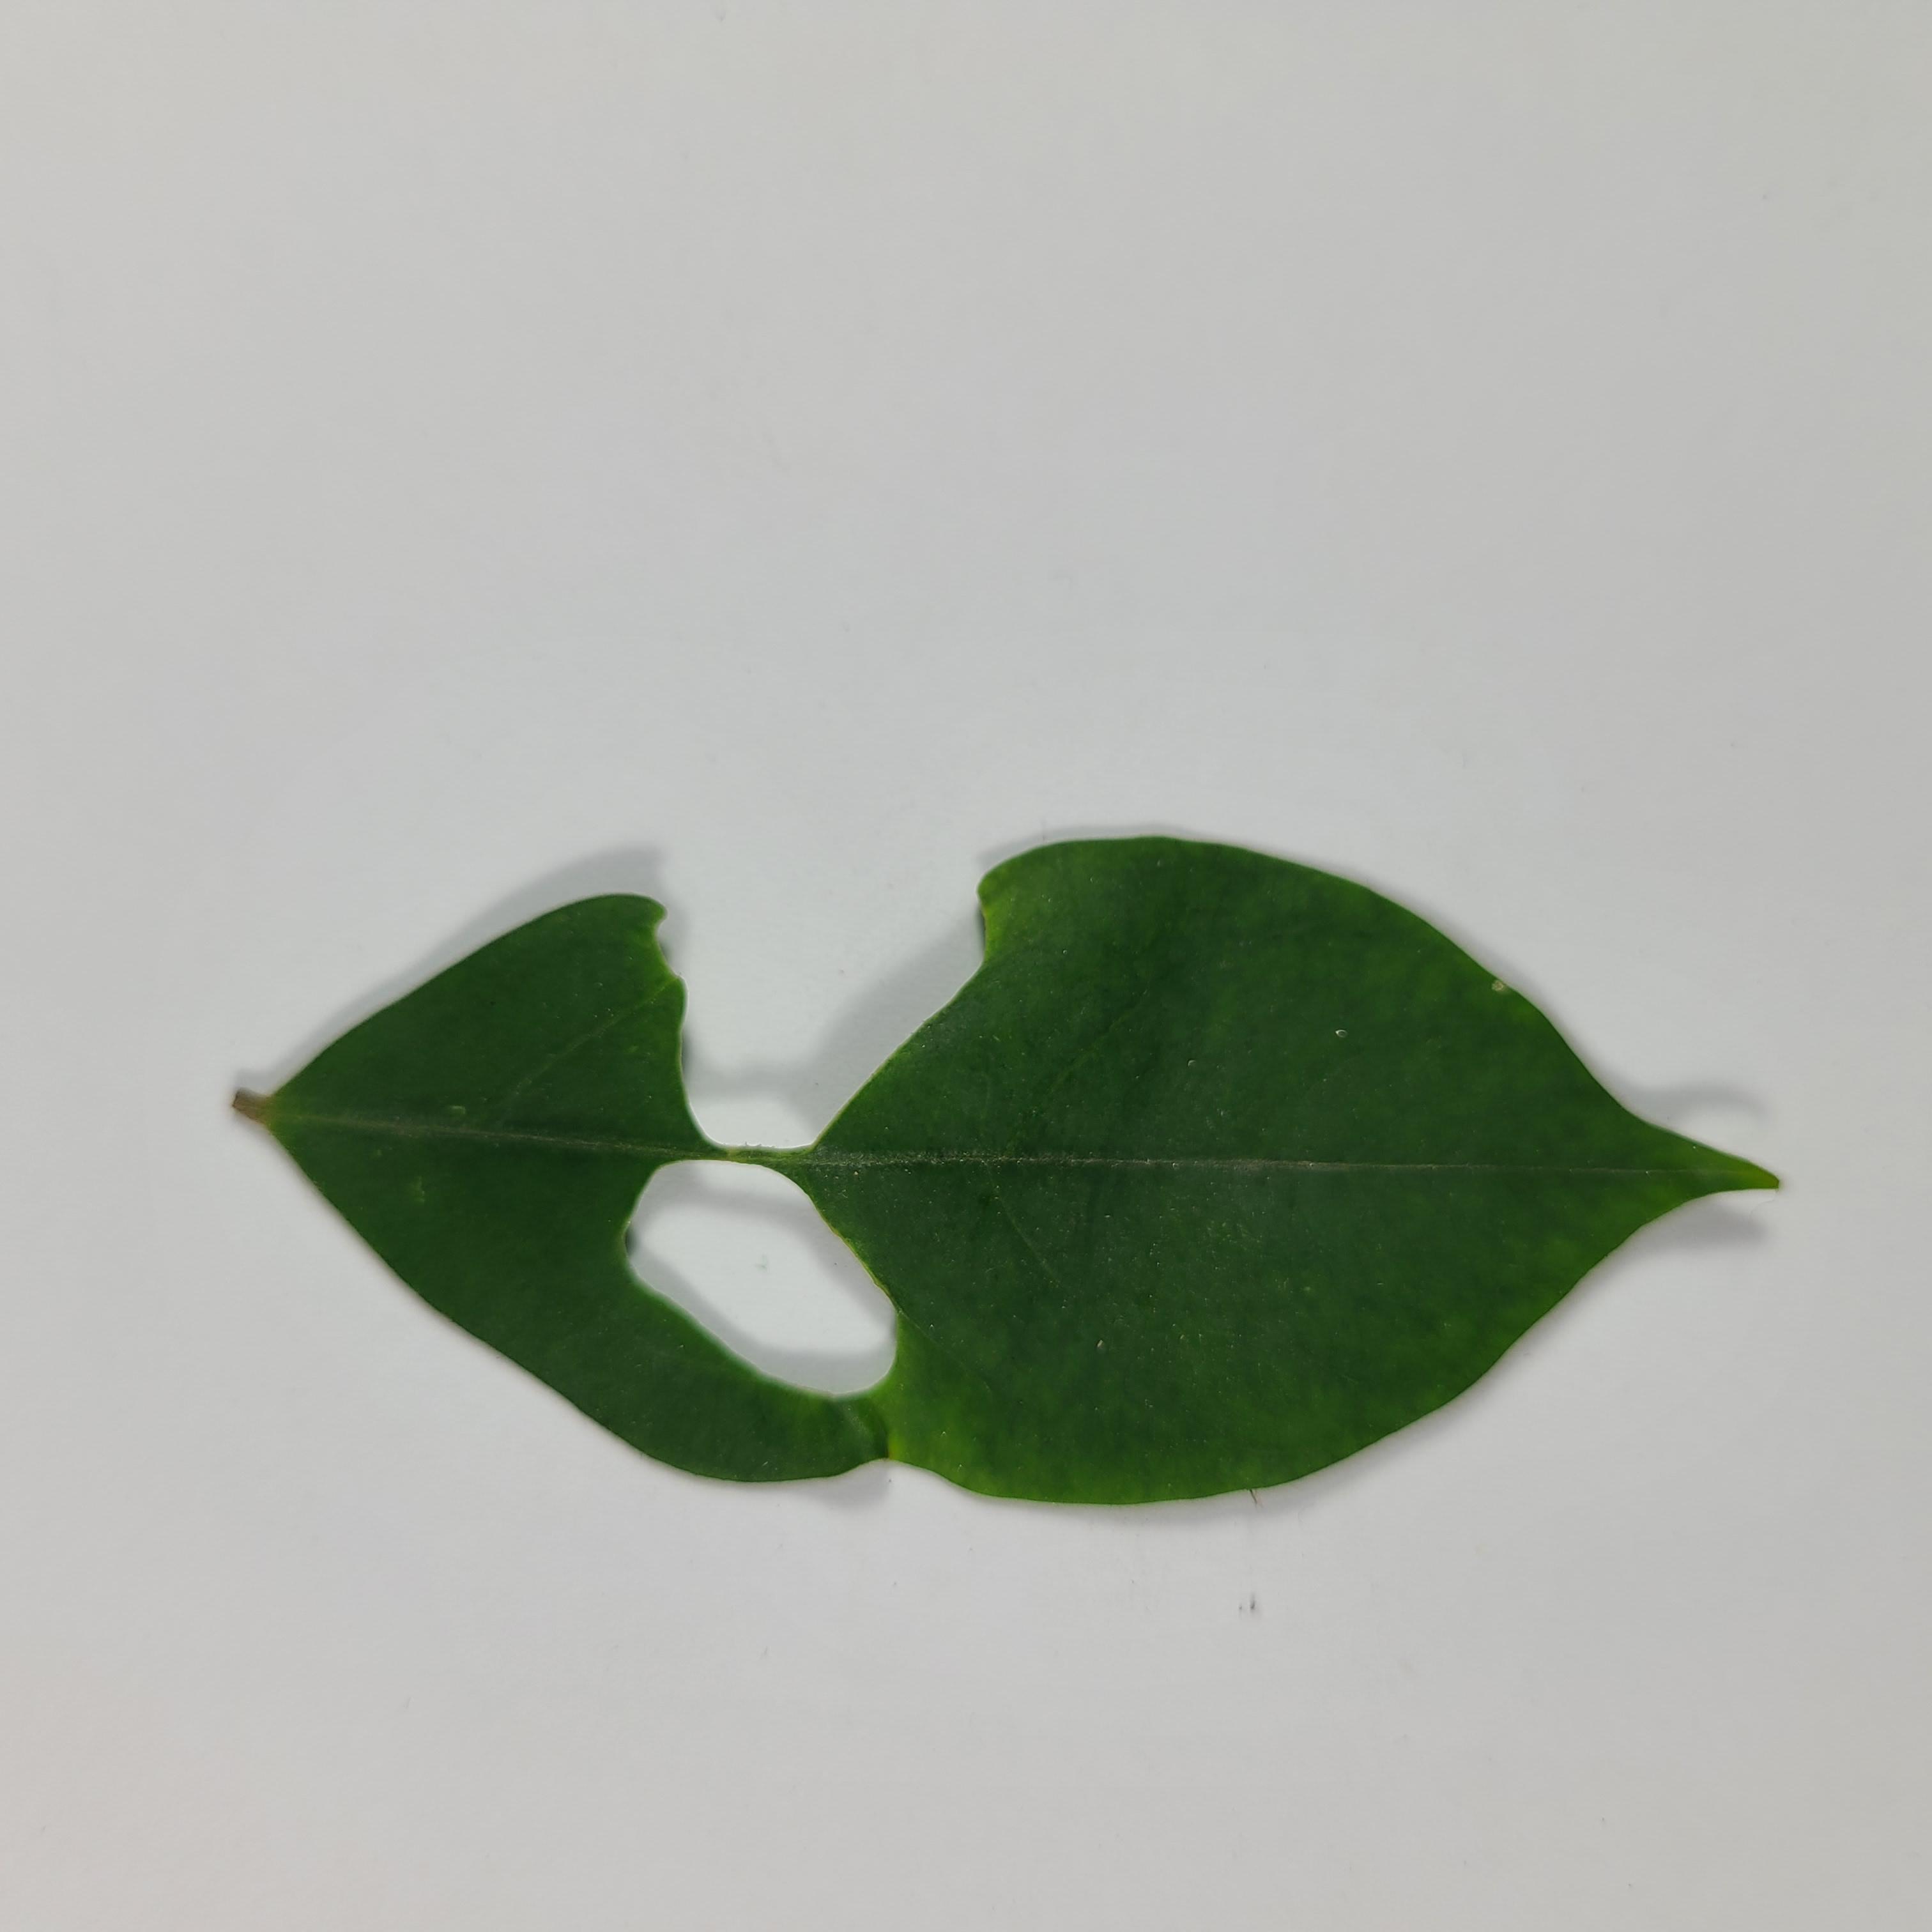
Label: Insect Hole leaves